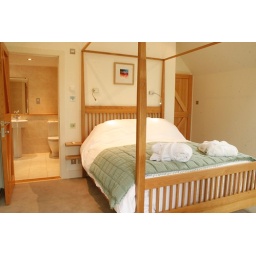
Four poster bed in master bedroom